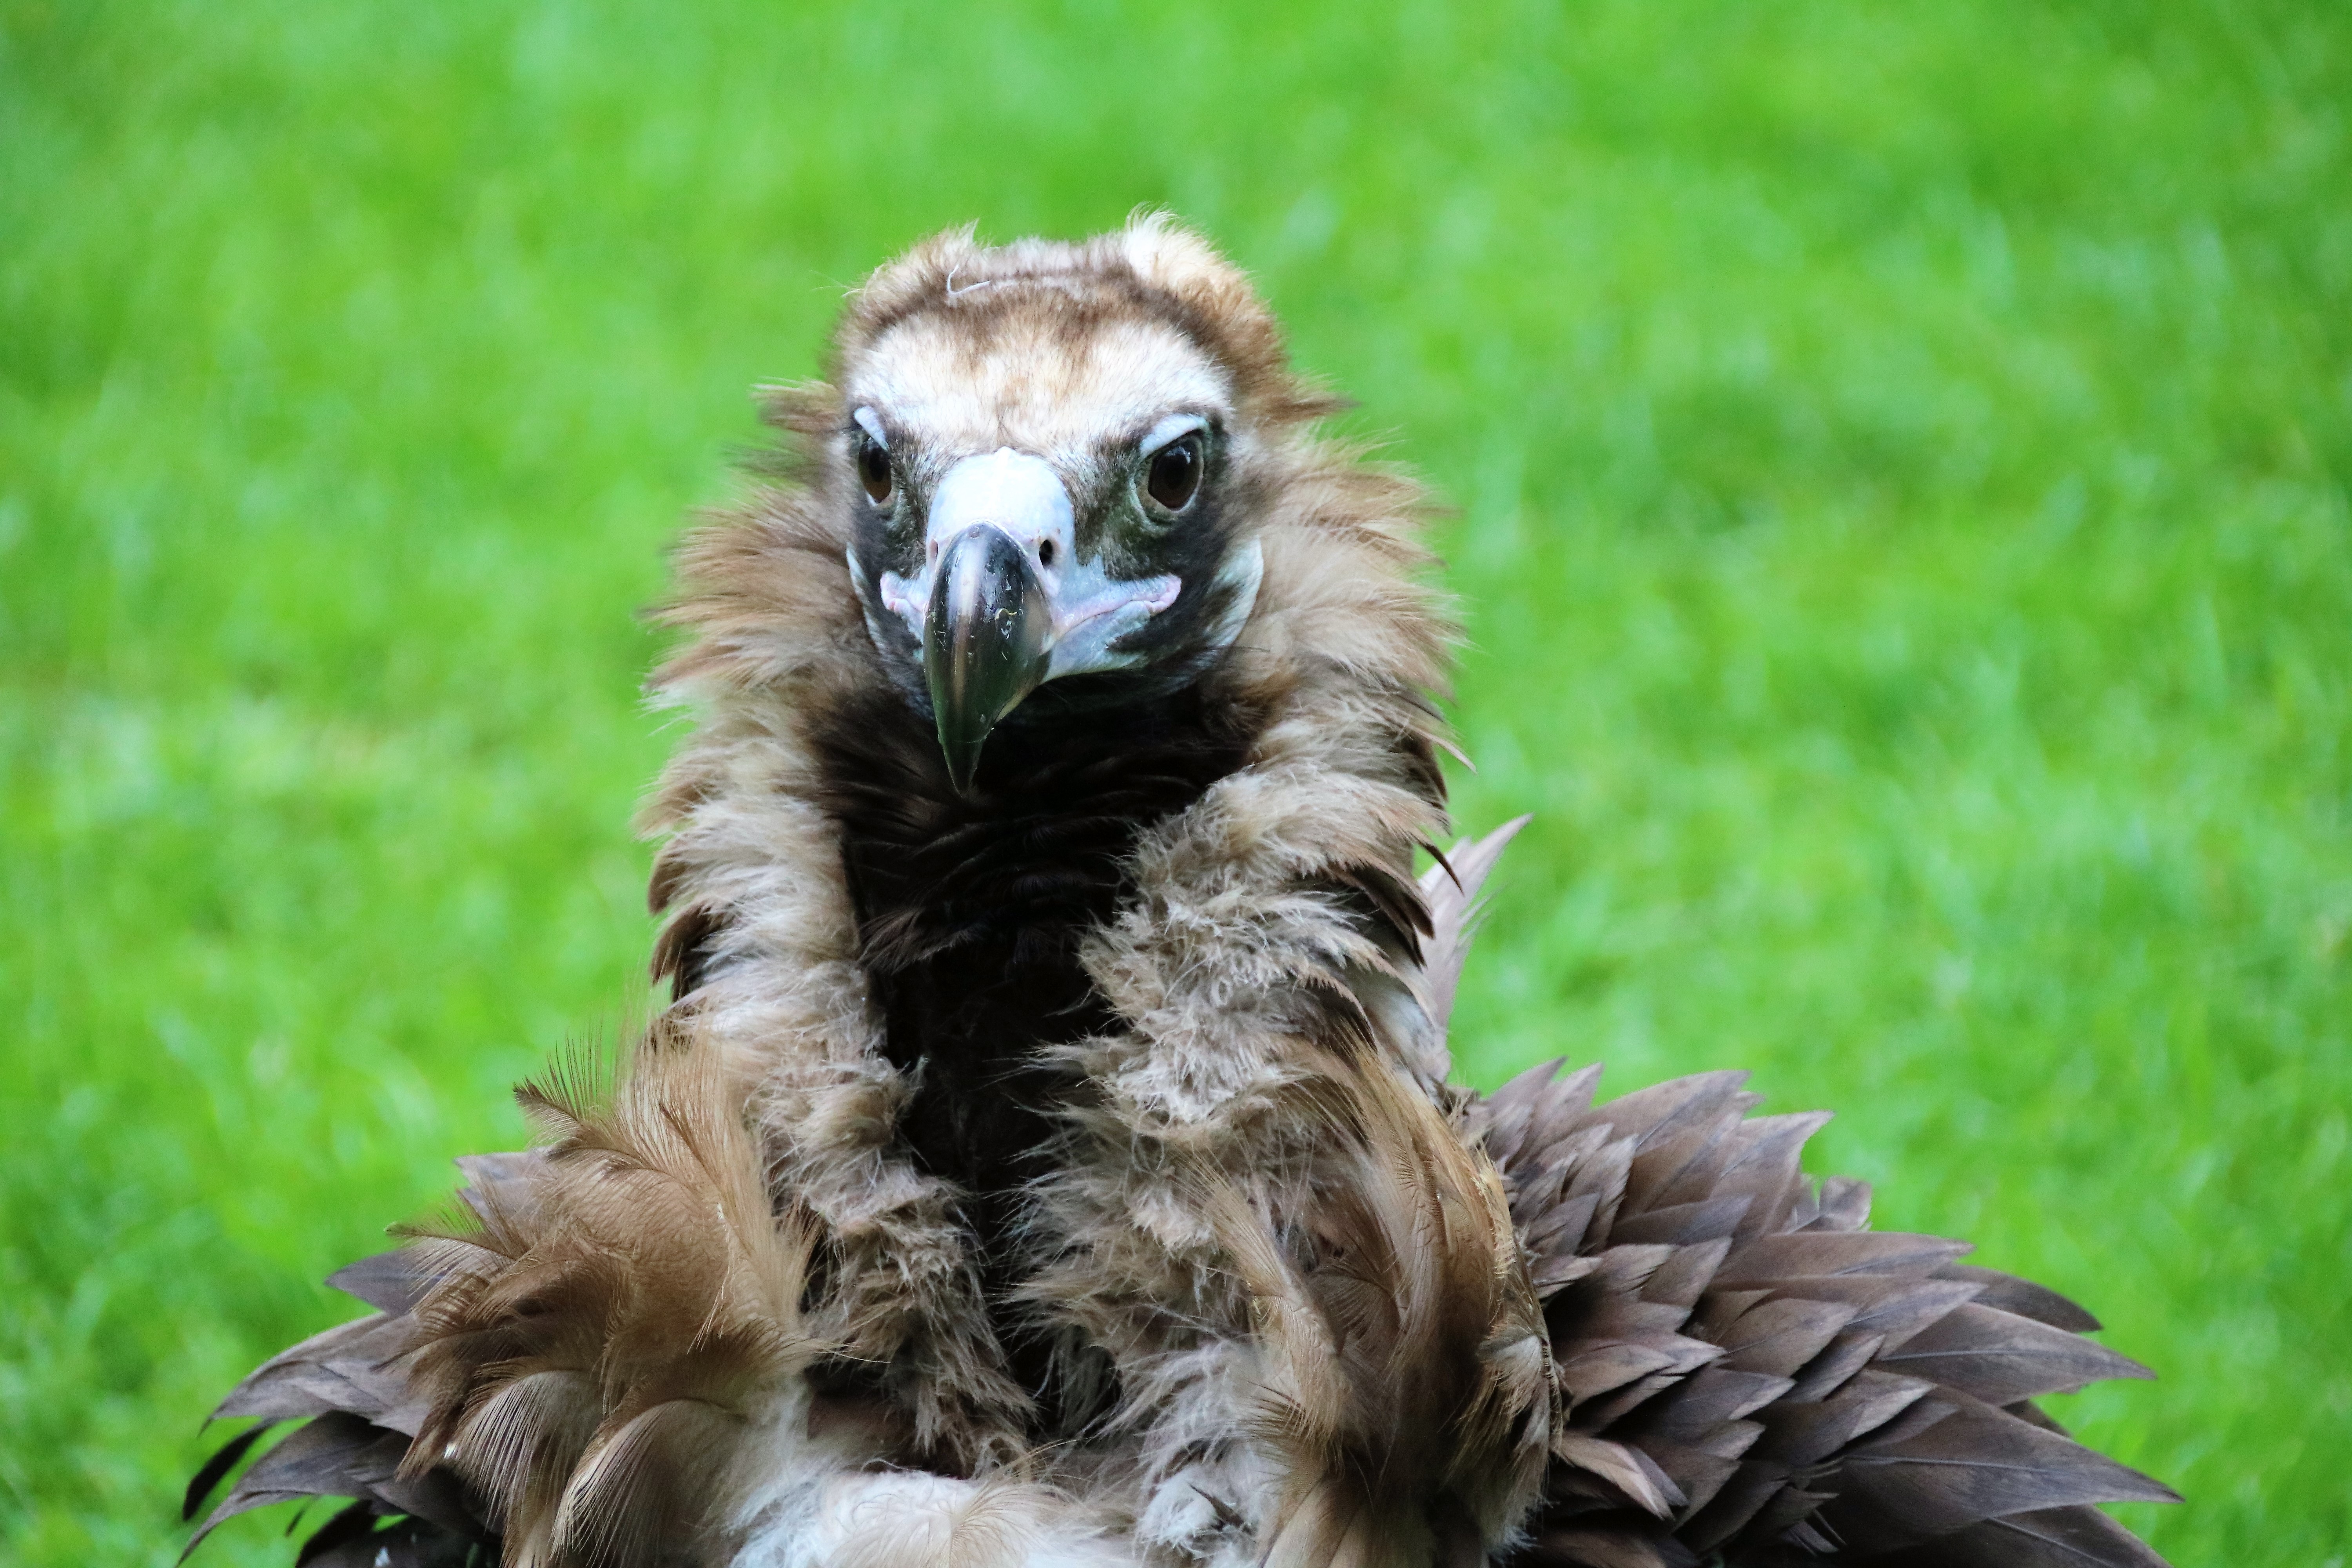
nature, wilderness, bird, wildlife, wild, beak, fauna, raptor, bird of prey, outdoors, national, emu, endangered, vertebrate, conservation, ratite, hunter, vulture, scavenger, prey, hooded, flightless bird, birds of prey, hooded vultures